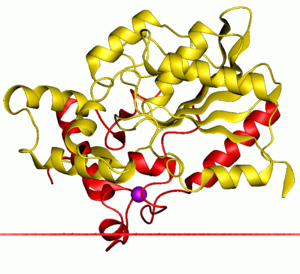
En biologie moléculaire, un repliement α/β hydrolase est un mode de repliement commun à de nombreuses hydrolases d'origines phylogénétiques et de fonctions catalytiques très variées. Le noyau de ces enzymes est un feuillet α/β — plutôt qu'un tonneau β — comprenant huit brins β liés à six hélices α. On pense que ces enzymes auraient divergé à partir d'une protéine ancestrale commune en conservant la disposition des résidus d'acides aminés impliqués dans la catalyse. En particulier, leur site actif est caractérisé par une triade catalytique dont les constituants sont portés par des boucles, lesquelles sont les structures les mieux conservées du repliement α/β hydrolase.